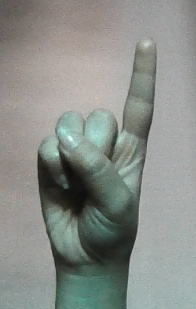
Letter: bb